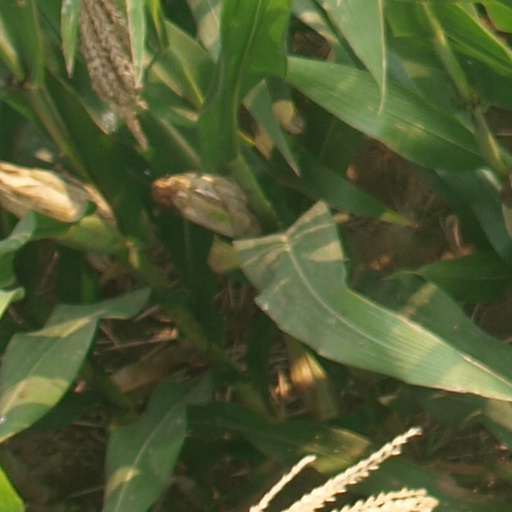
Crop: maize; corn